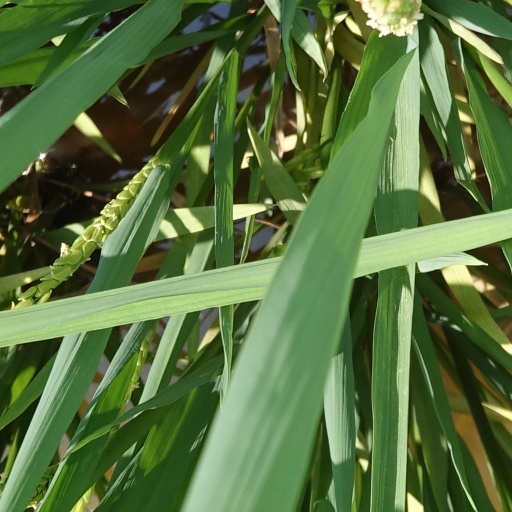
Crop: rice